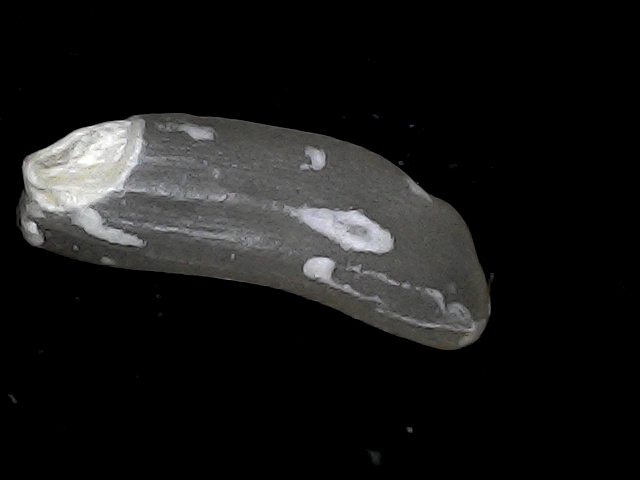
Rice variety: BD85